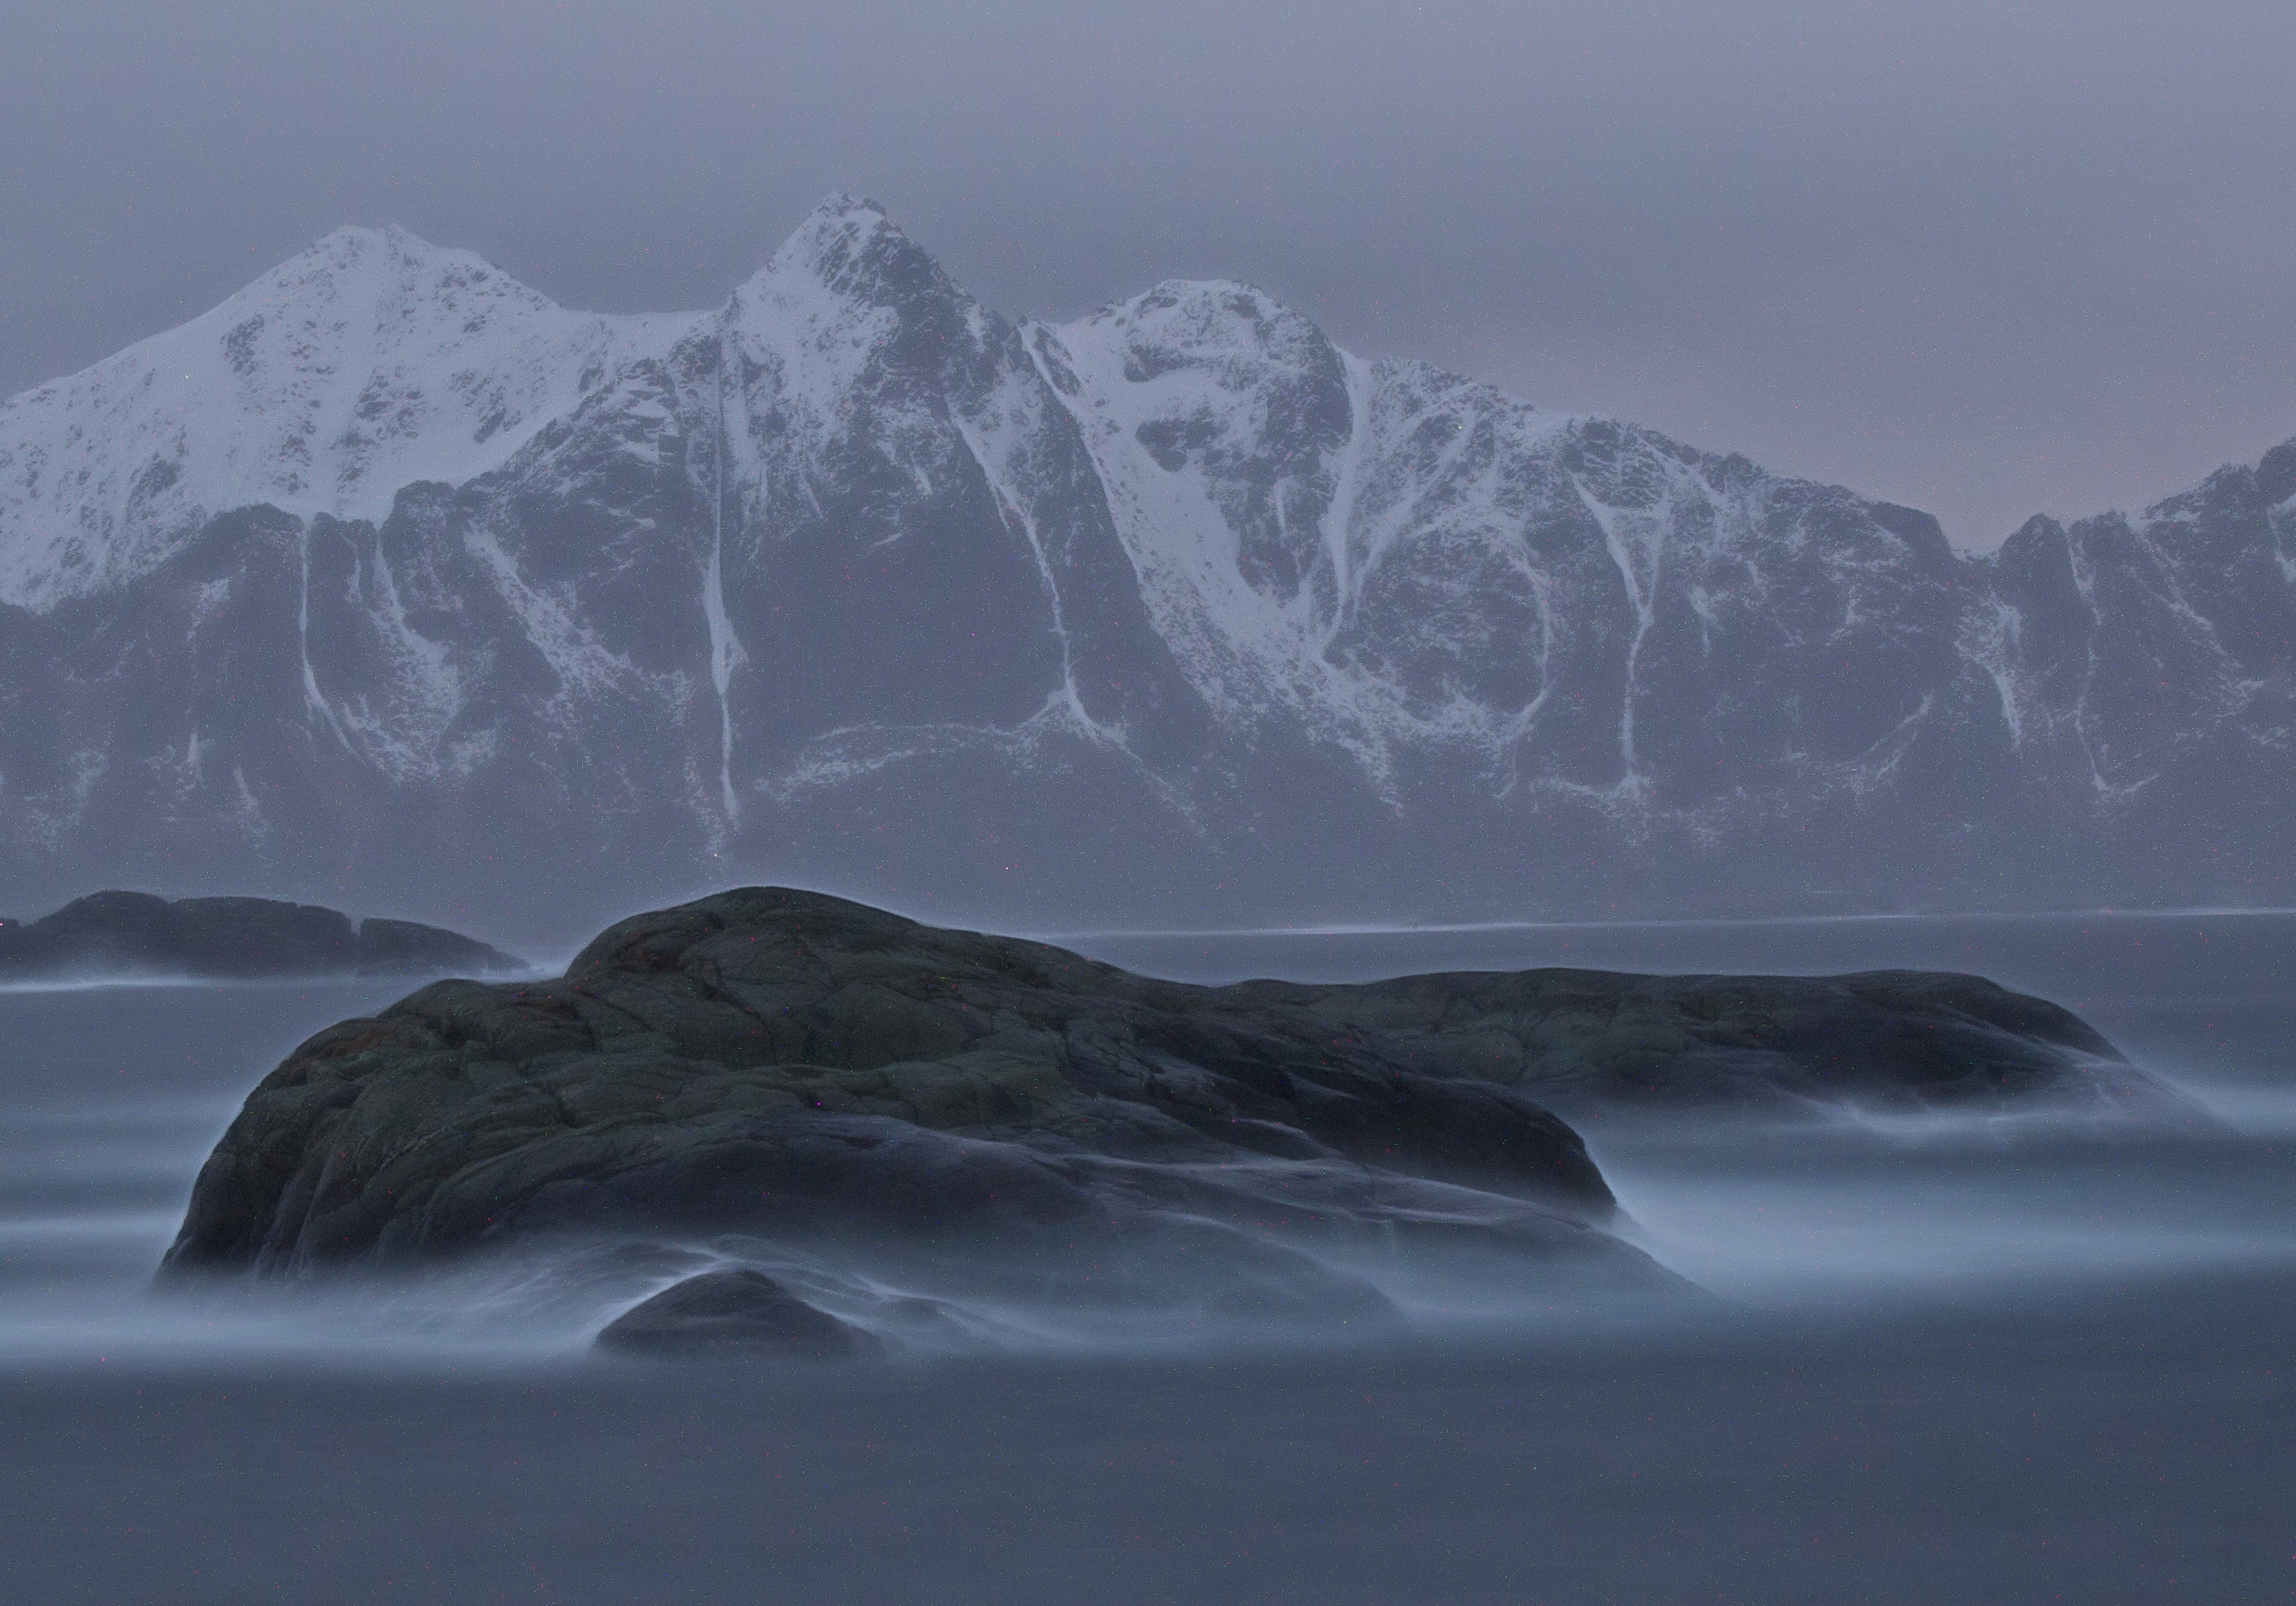
sea, coast, ocean, horizon, mountain, snow, cloud, fog, mist, wave, mountain range, ice, reflection, weather, storm, fjord, arctic, terrain, iceberg, cliffs, lofoten, arctic ocean, atmospheric phenomenon, mountainous landforms, glacial landform, geological phenomenon, wind wave, sea ice